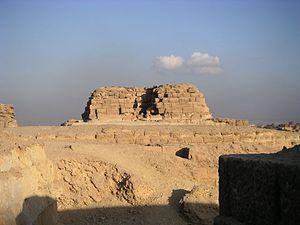
La pyramide de Khentkaous Iʳᵉ fait partie du complexe funéraire complet que la reine Khentkaous Iʳᵉ se fit édifier à Gizeh ; elle est parfois référencée dans certains ouvrages comme « la 4ᵉ pyramide de Gizeh ». De fait son monument funéraire est actuellement visible sur le plateau de Gizeh, dans le prolongement de l'axe du complexe funéraire de Mykérinos dont elle est probablement une parente ou une fille. Ce monument porte le numéro 100 de la liste des pyramides établie par Lepsius. L'ensemble a été fouillé et identifié par Selim Hassan pendant les années 1932 et 1933.